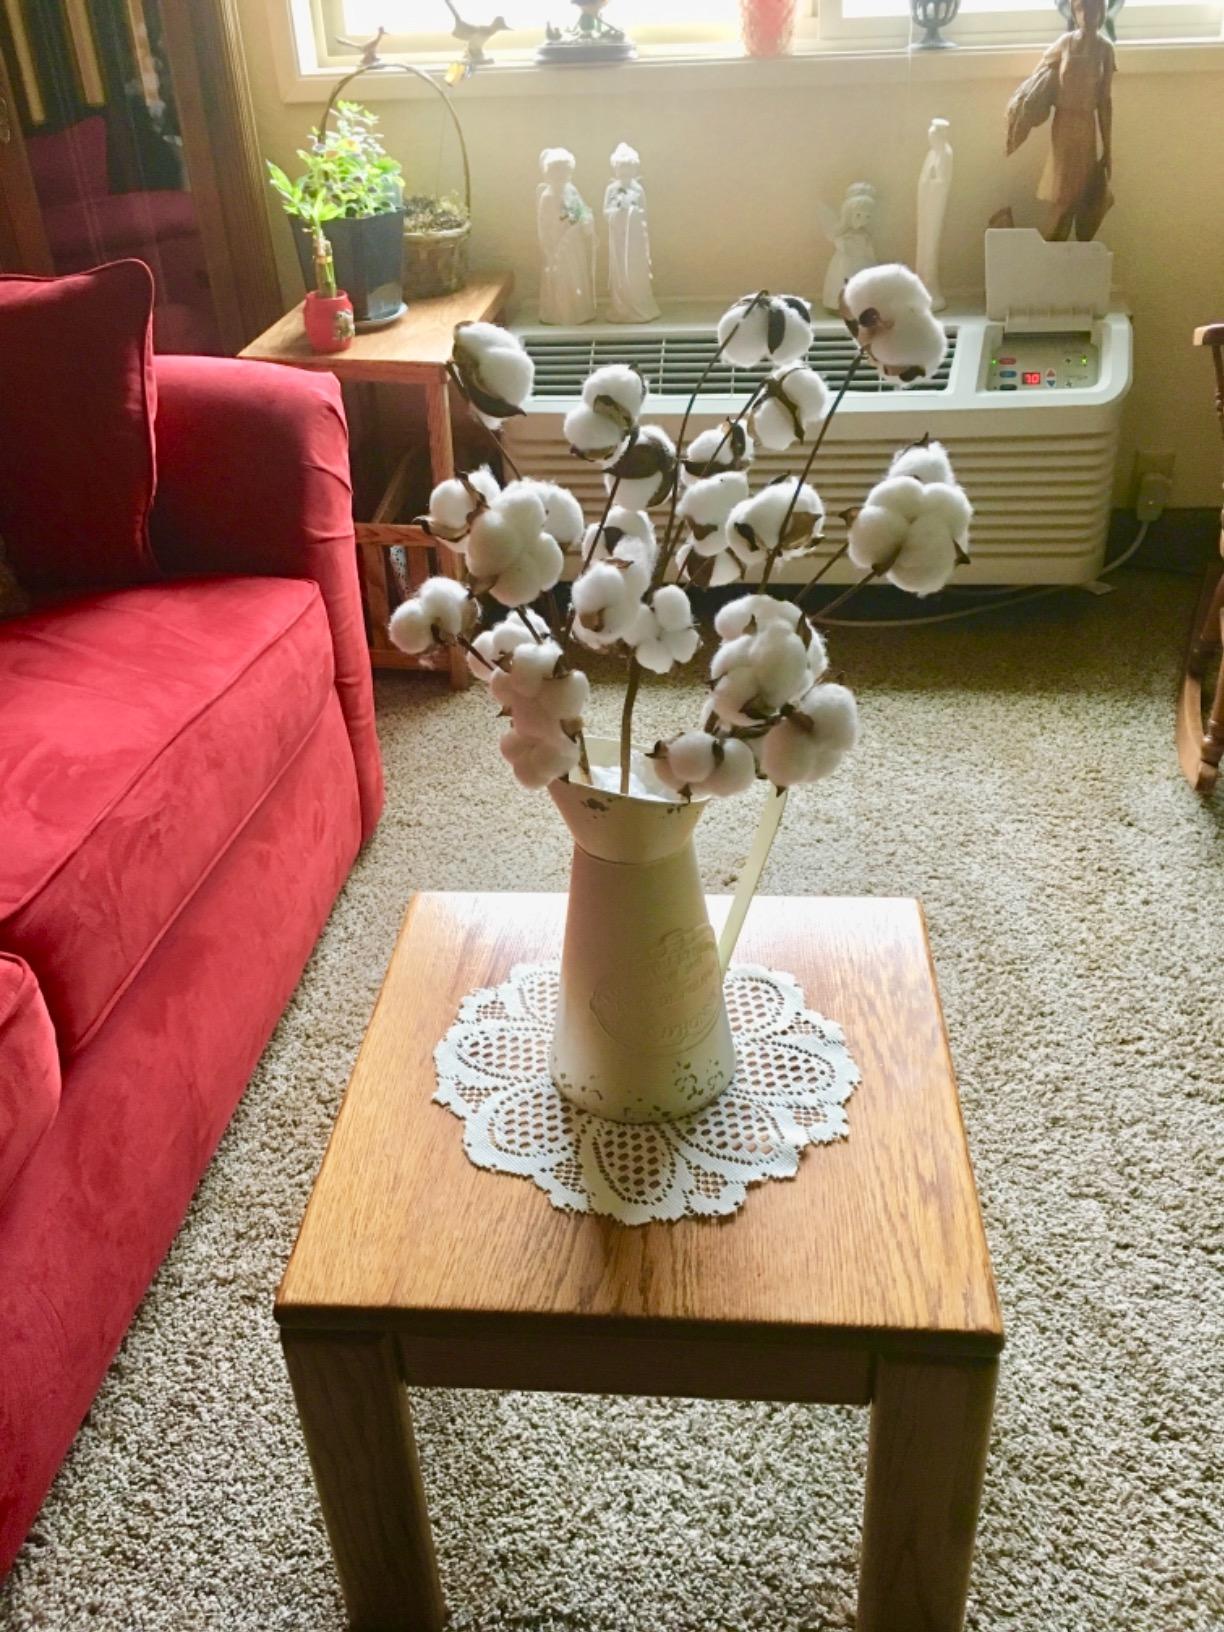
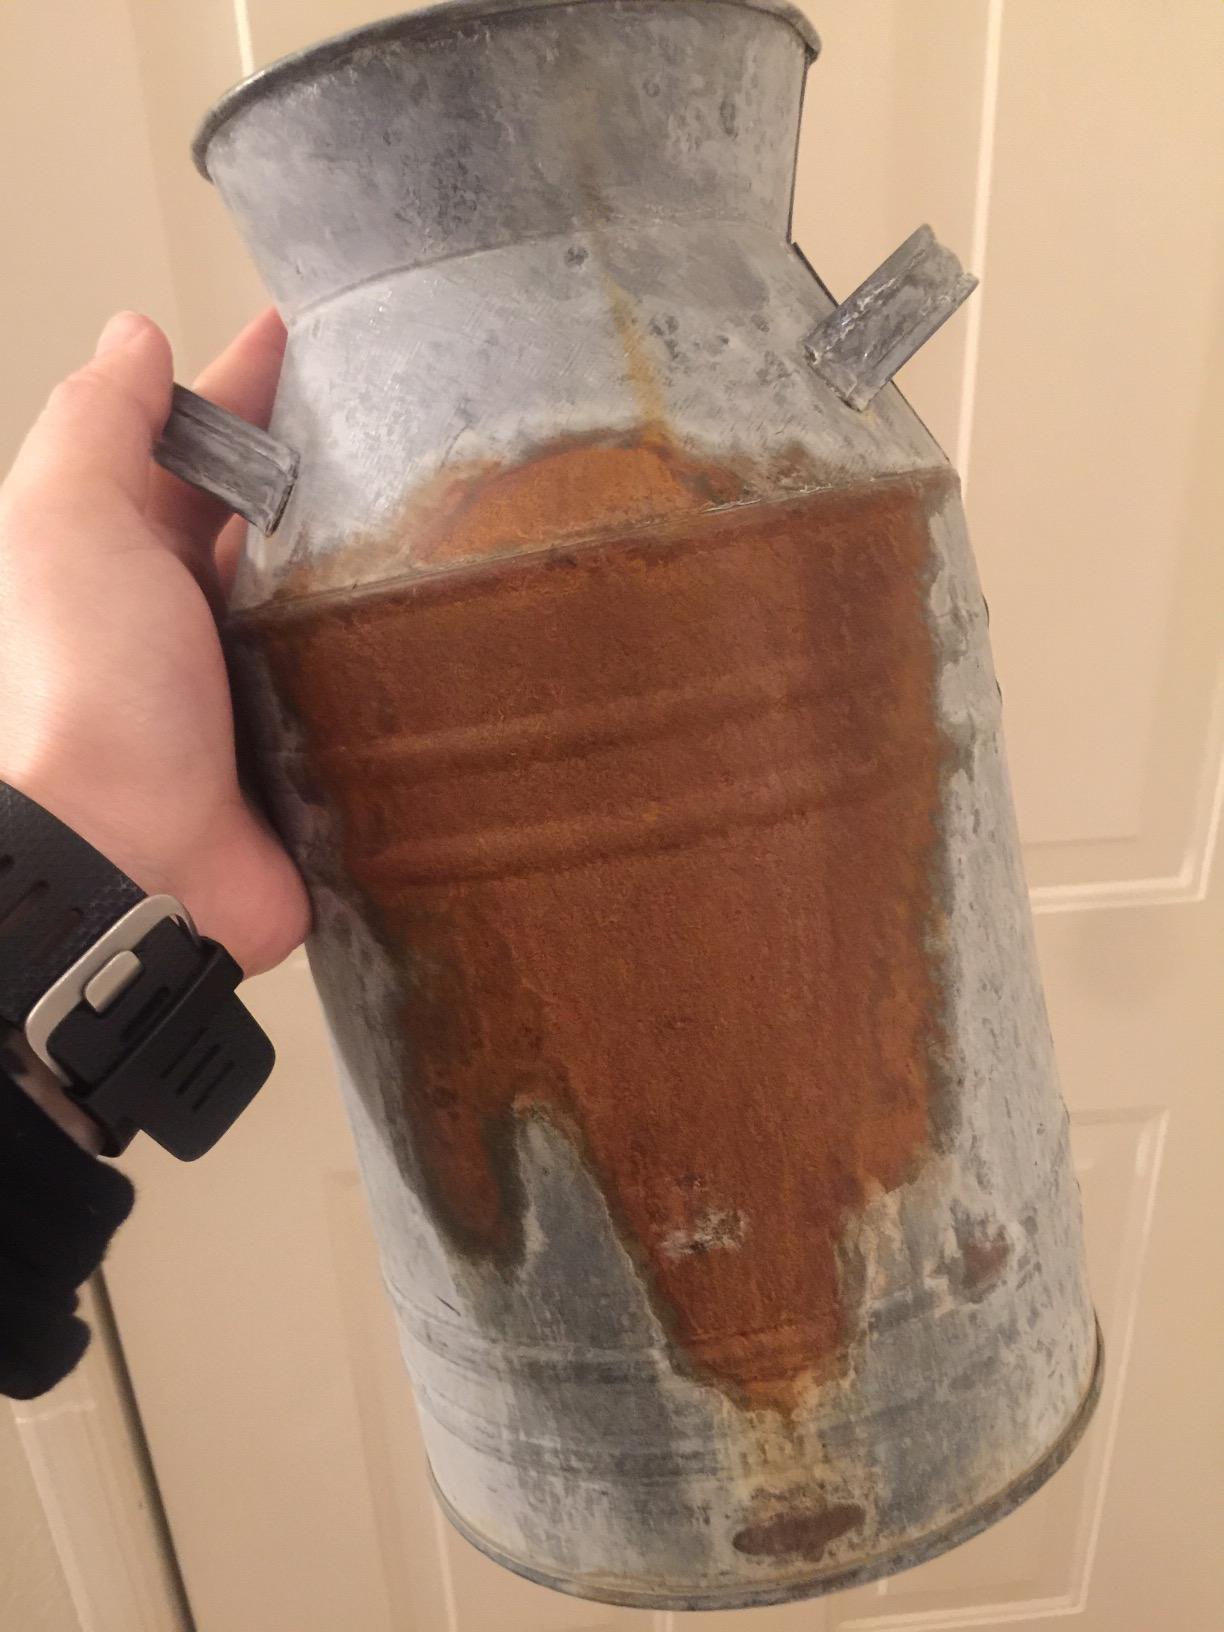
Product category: vase
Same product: no